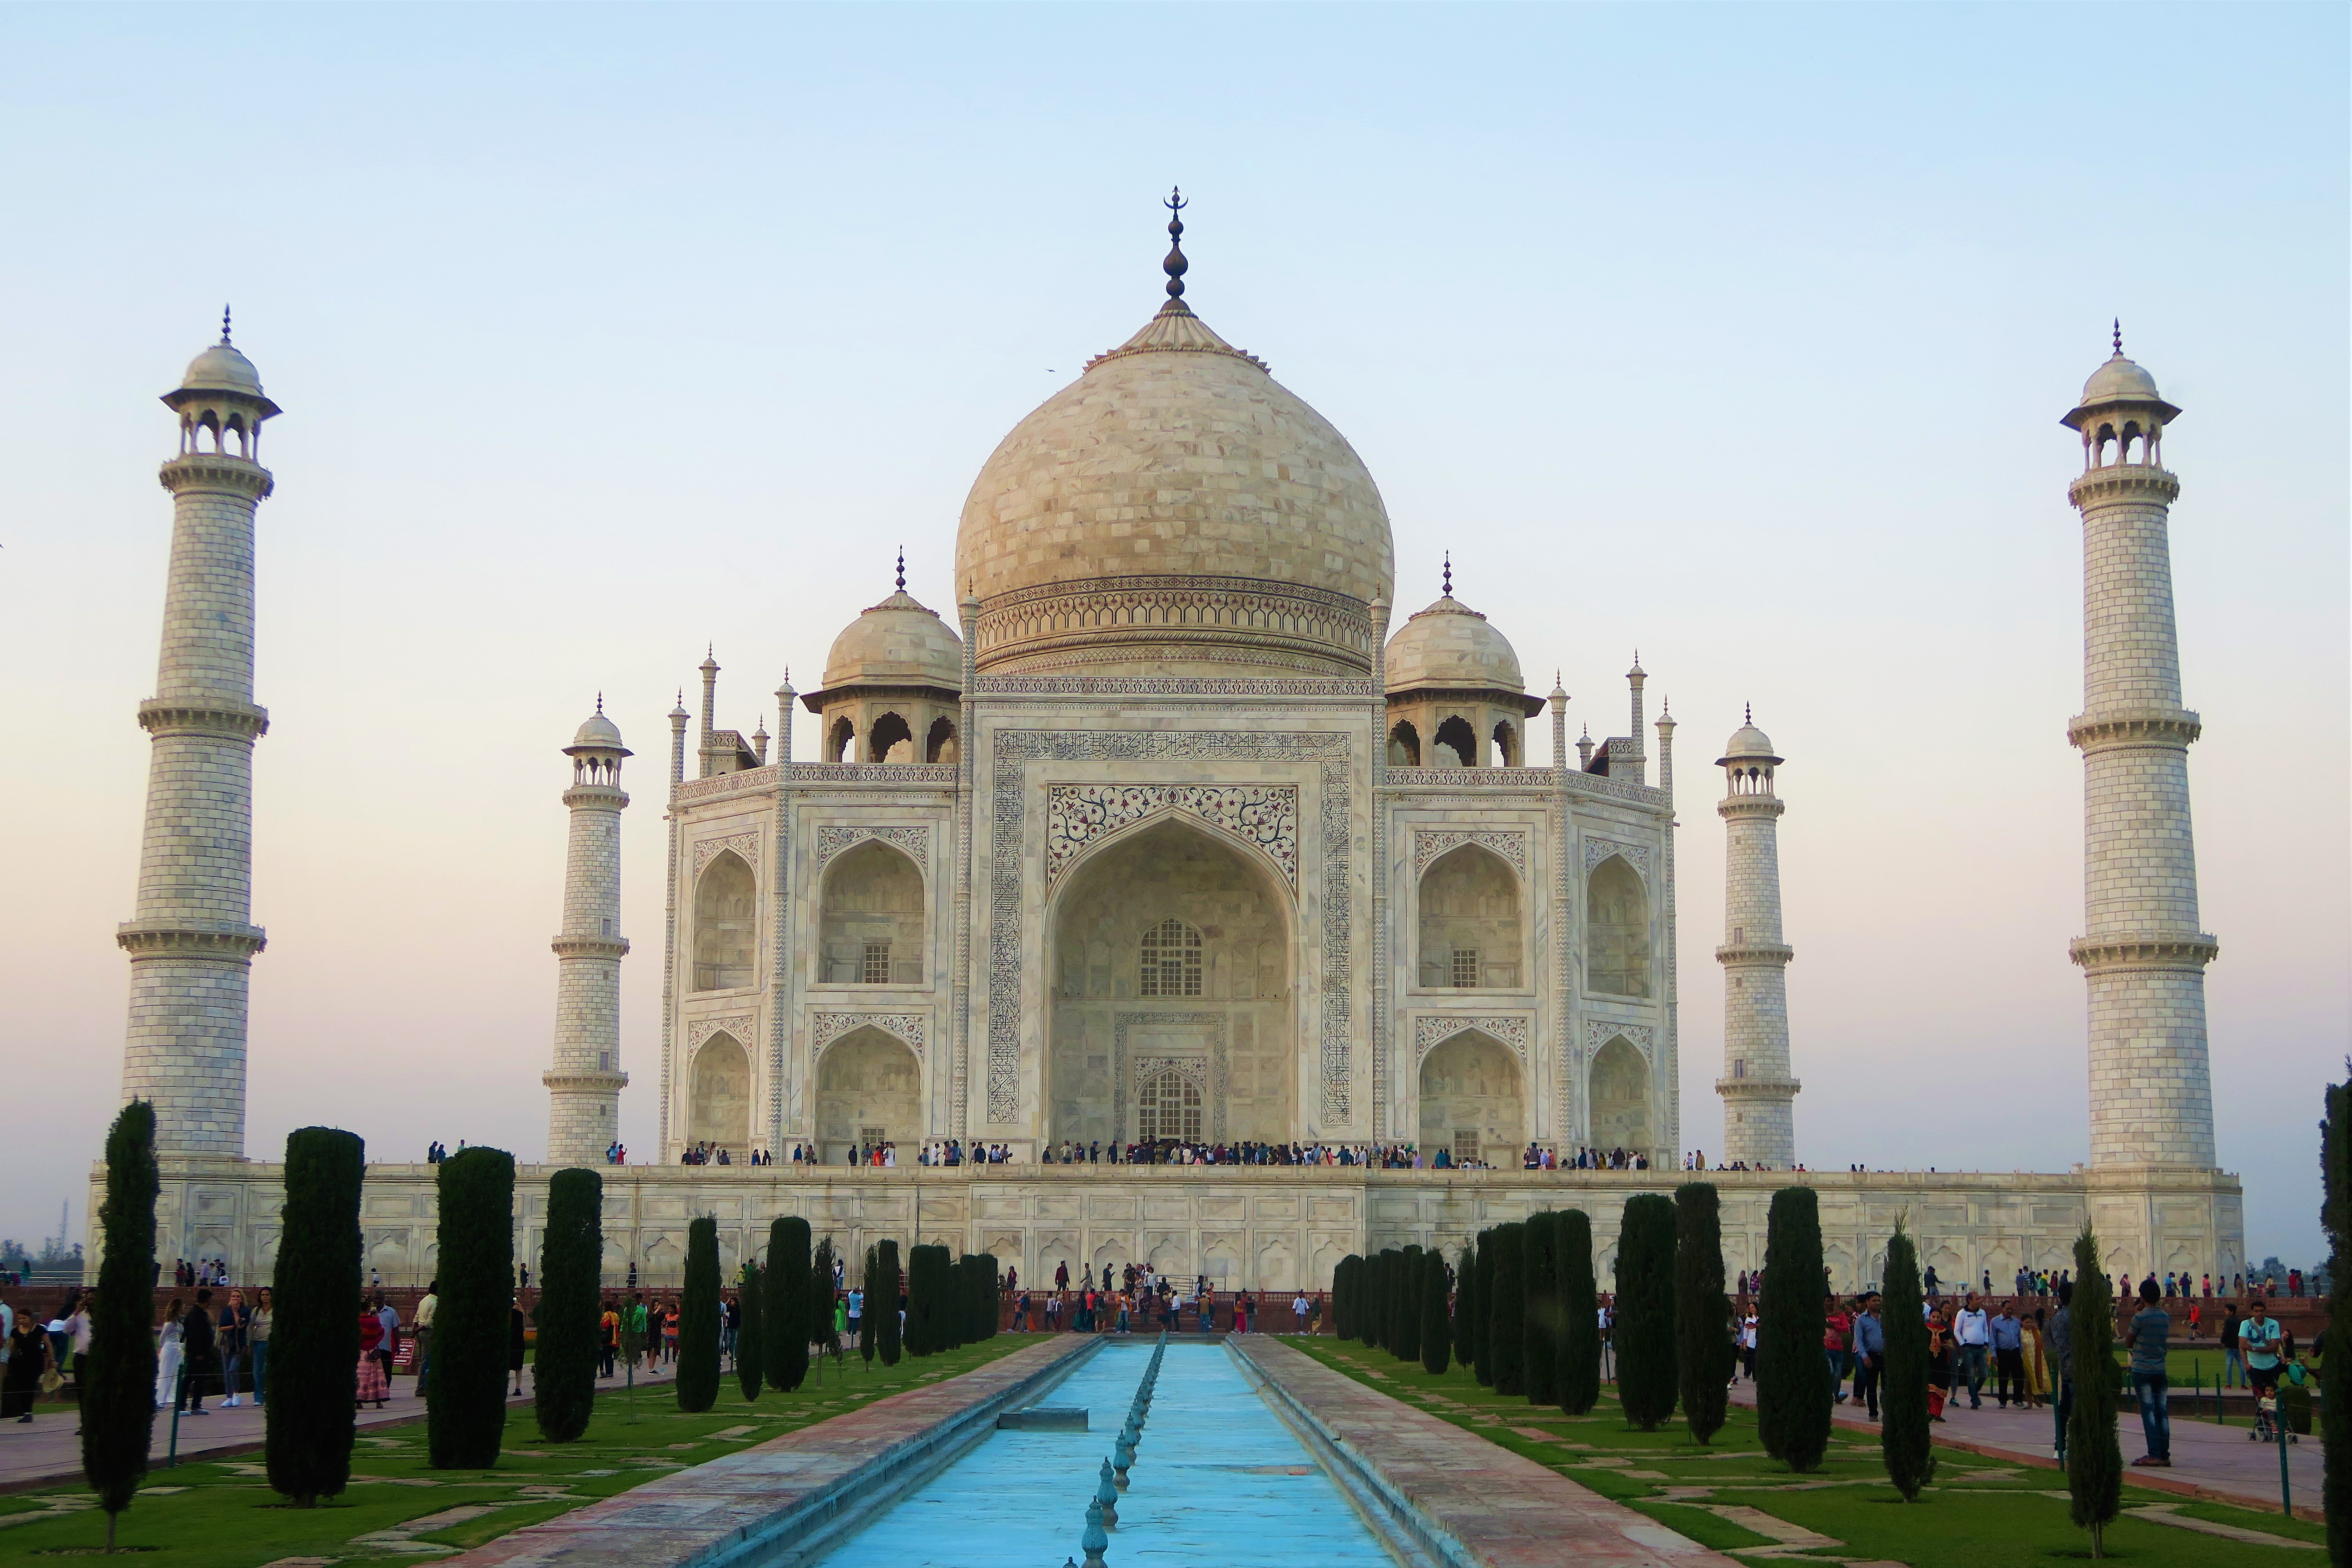
minaret, art, architecture, beautiful, islam, dome, mosque, mausoleum, landmark, historic site, wonders of the world, monument, holy places, tourist attraction, tourism, building, unesco world heritage site, tomb, symmetry, arch, classical architecture, khanqah, place of worship, national historic landmark, vacation